Balzac, Charente

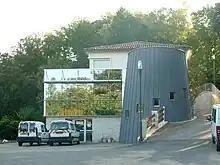
Headquarters building for the Community of communes

Source: INSEE